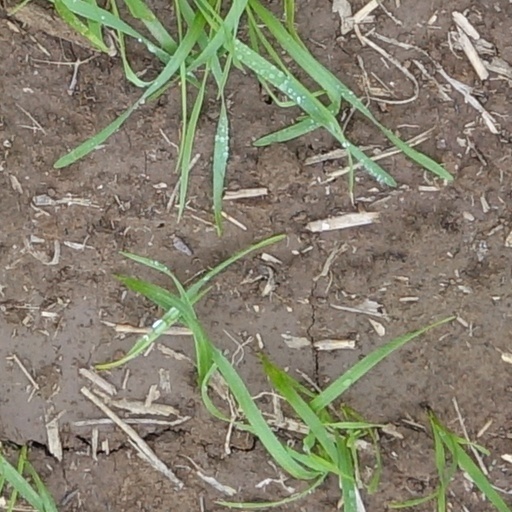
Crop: wheat